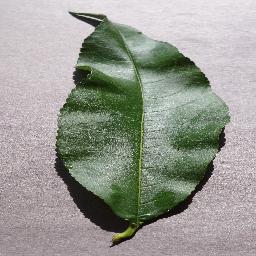
Label: Peach___healthy